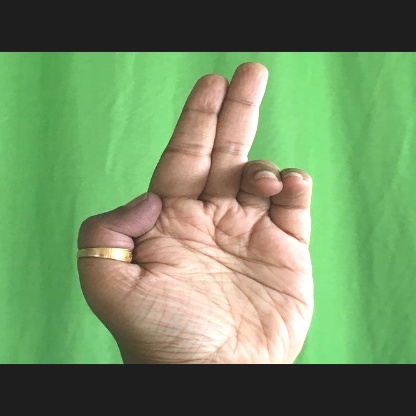
Mudra: Ardhapathaka